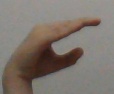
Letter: jeem